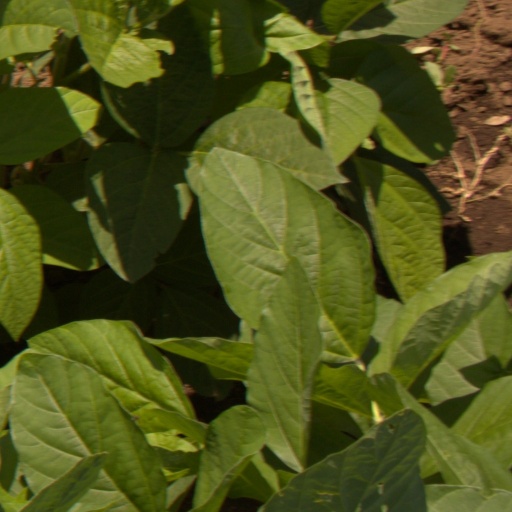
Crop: soybean